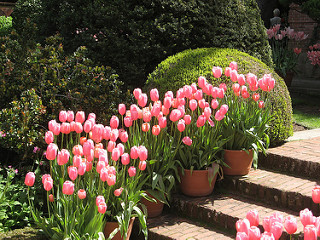
Flower: tulip